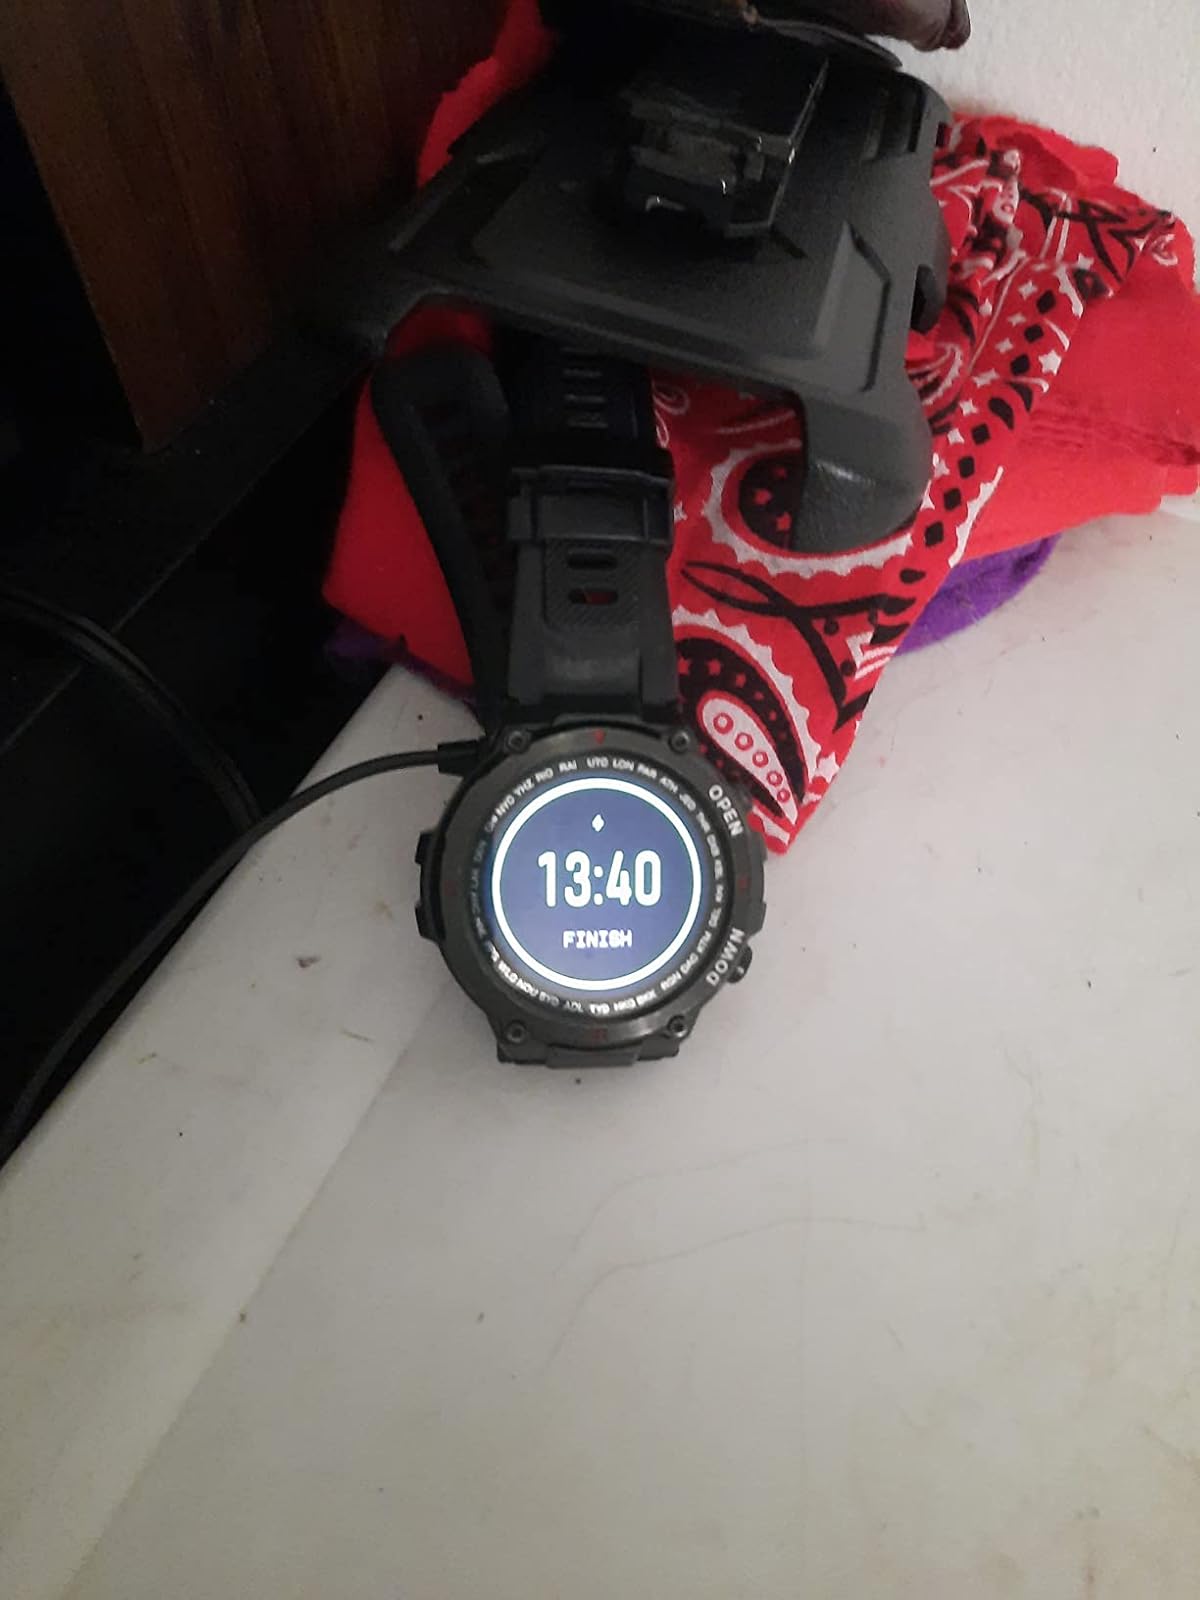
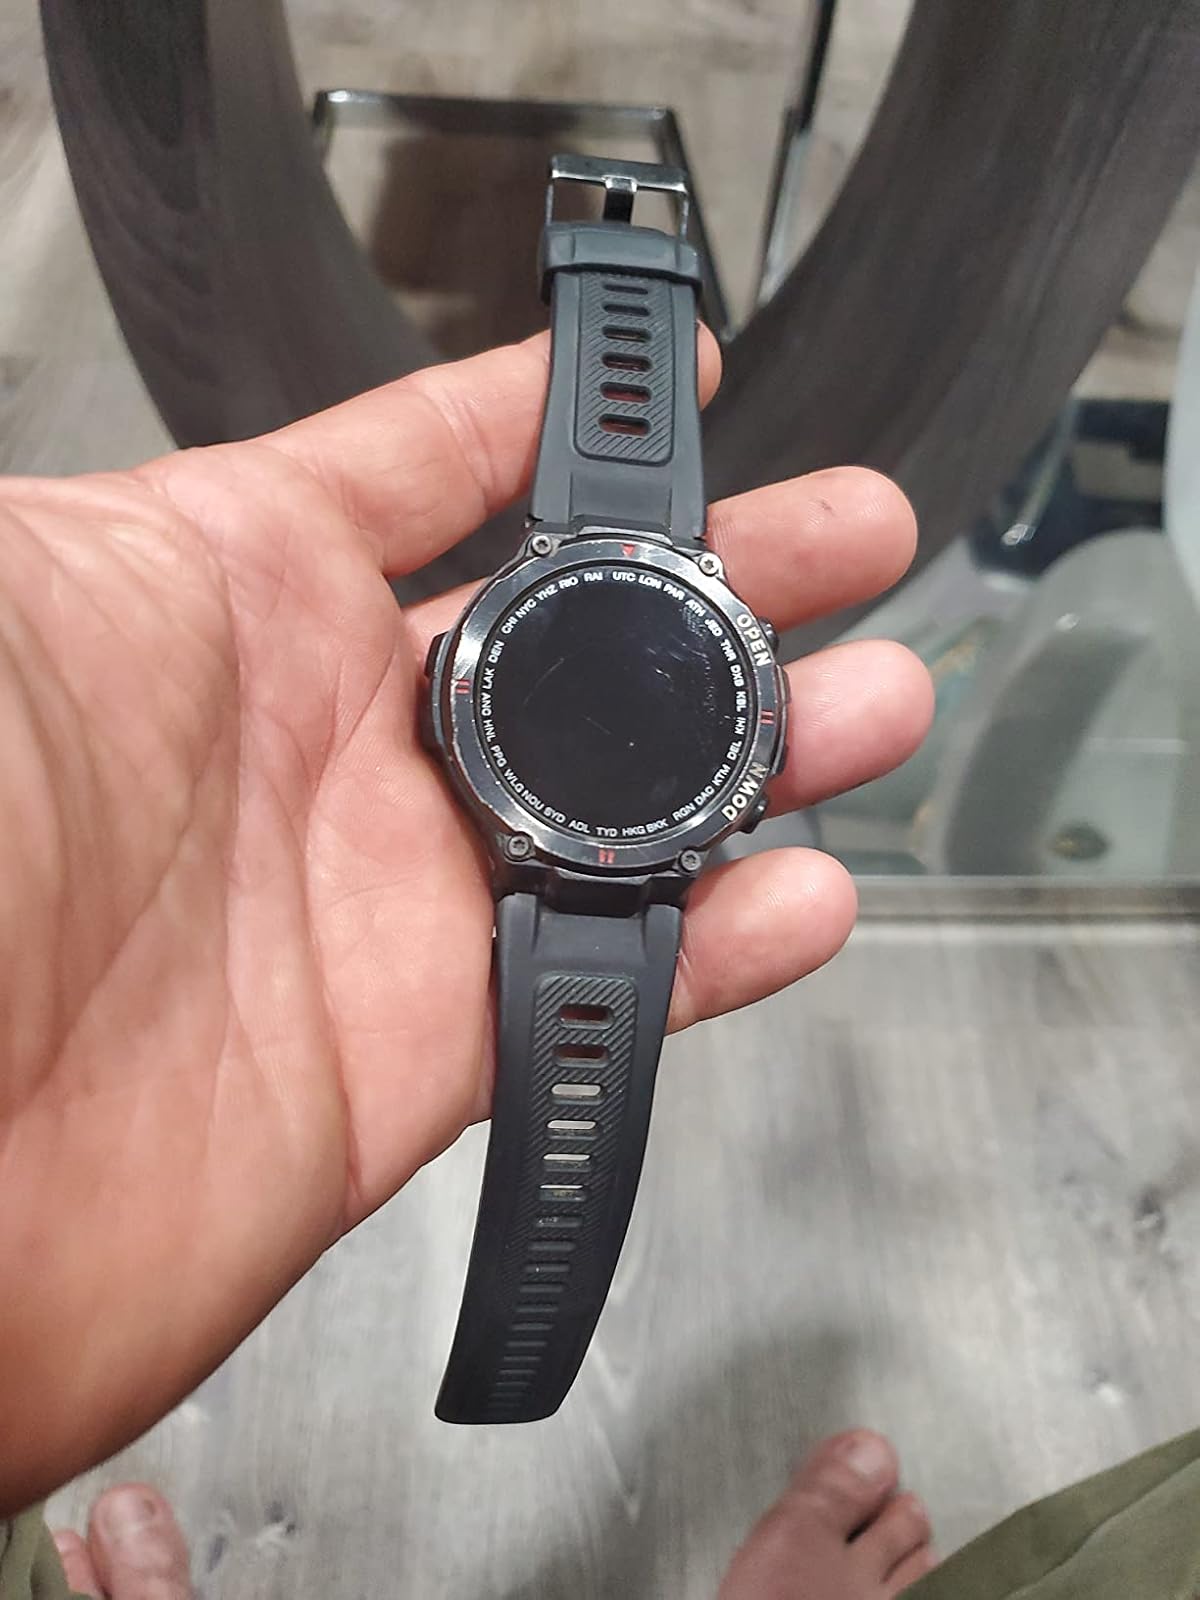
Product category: smartwatch
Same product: yes